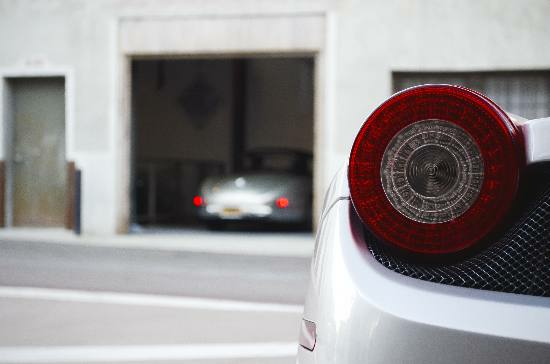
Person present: No